Finland–Russia relations

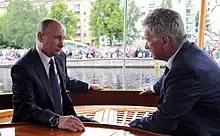
Russian President Vladimir Putin with Finnish President Sauli Niinistö

The cold war period saw Finland attempt to stake a middle ground between the western and eastern blocs, in order to appease the USSR so as to prevent another war, and even held new elections when the previous results were objectionable to the USSR.